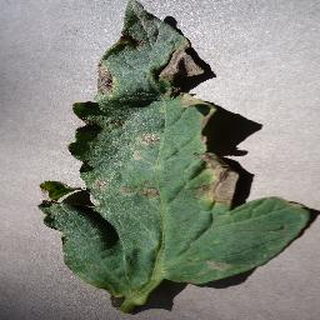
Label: tomato_early_blight